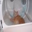
Label: cat